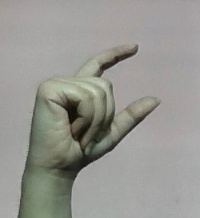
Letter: dal